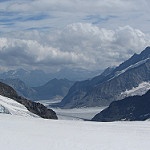
Label: glacier